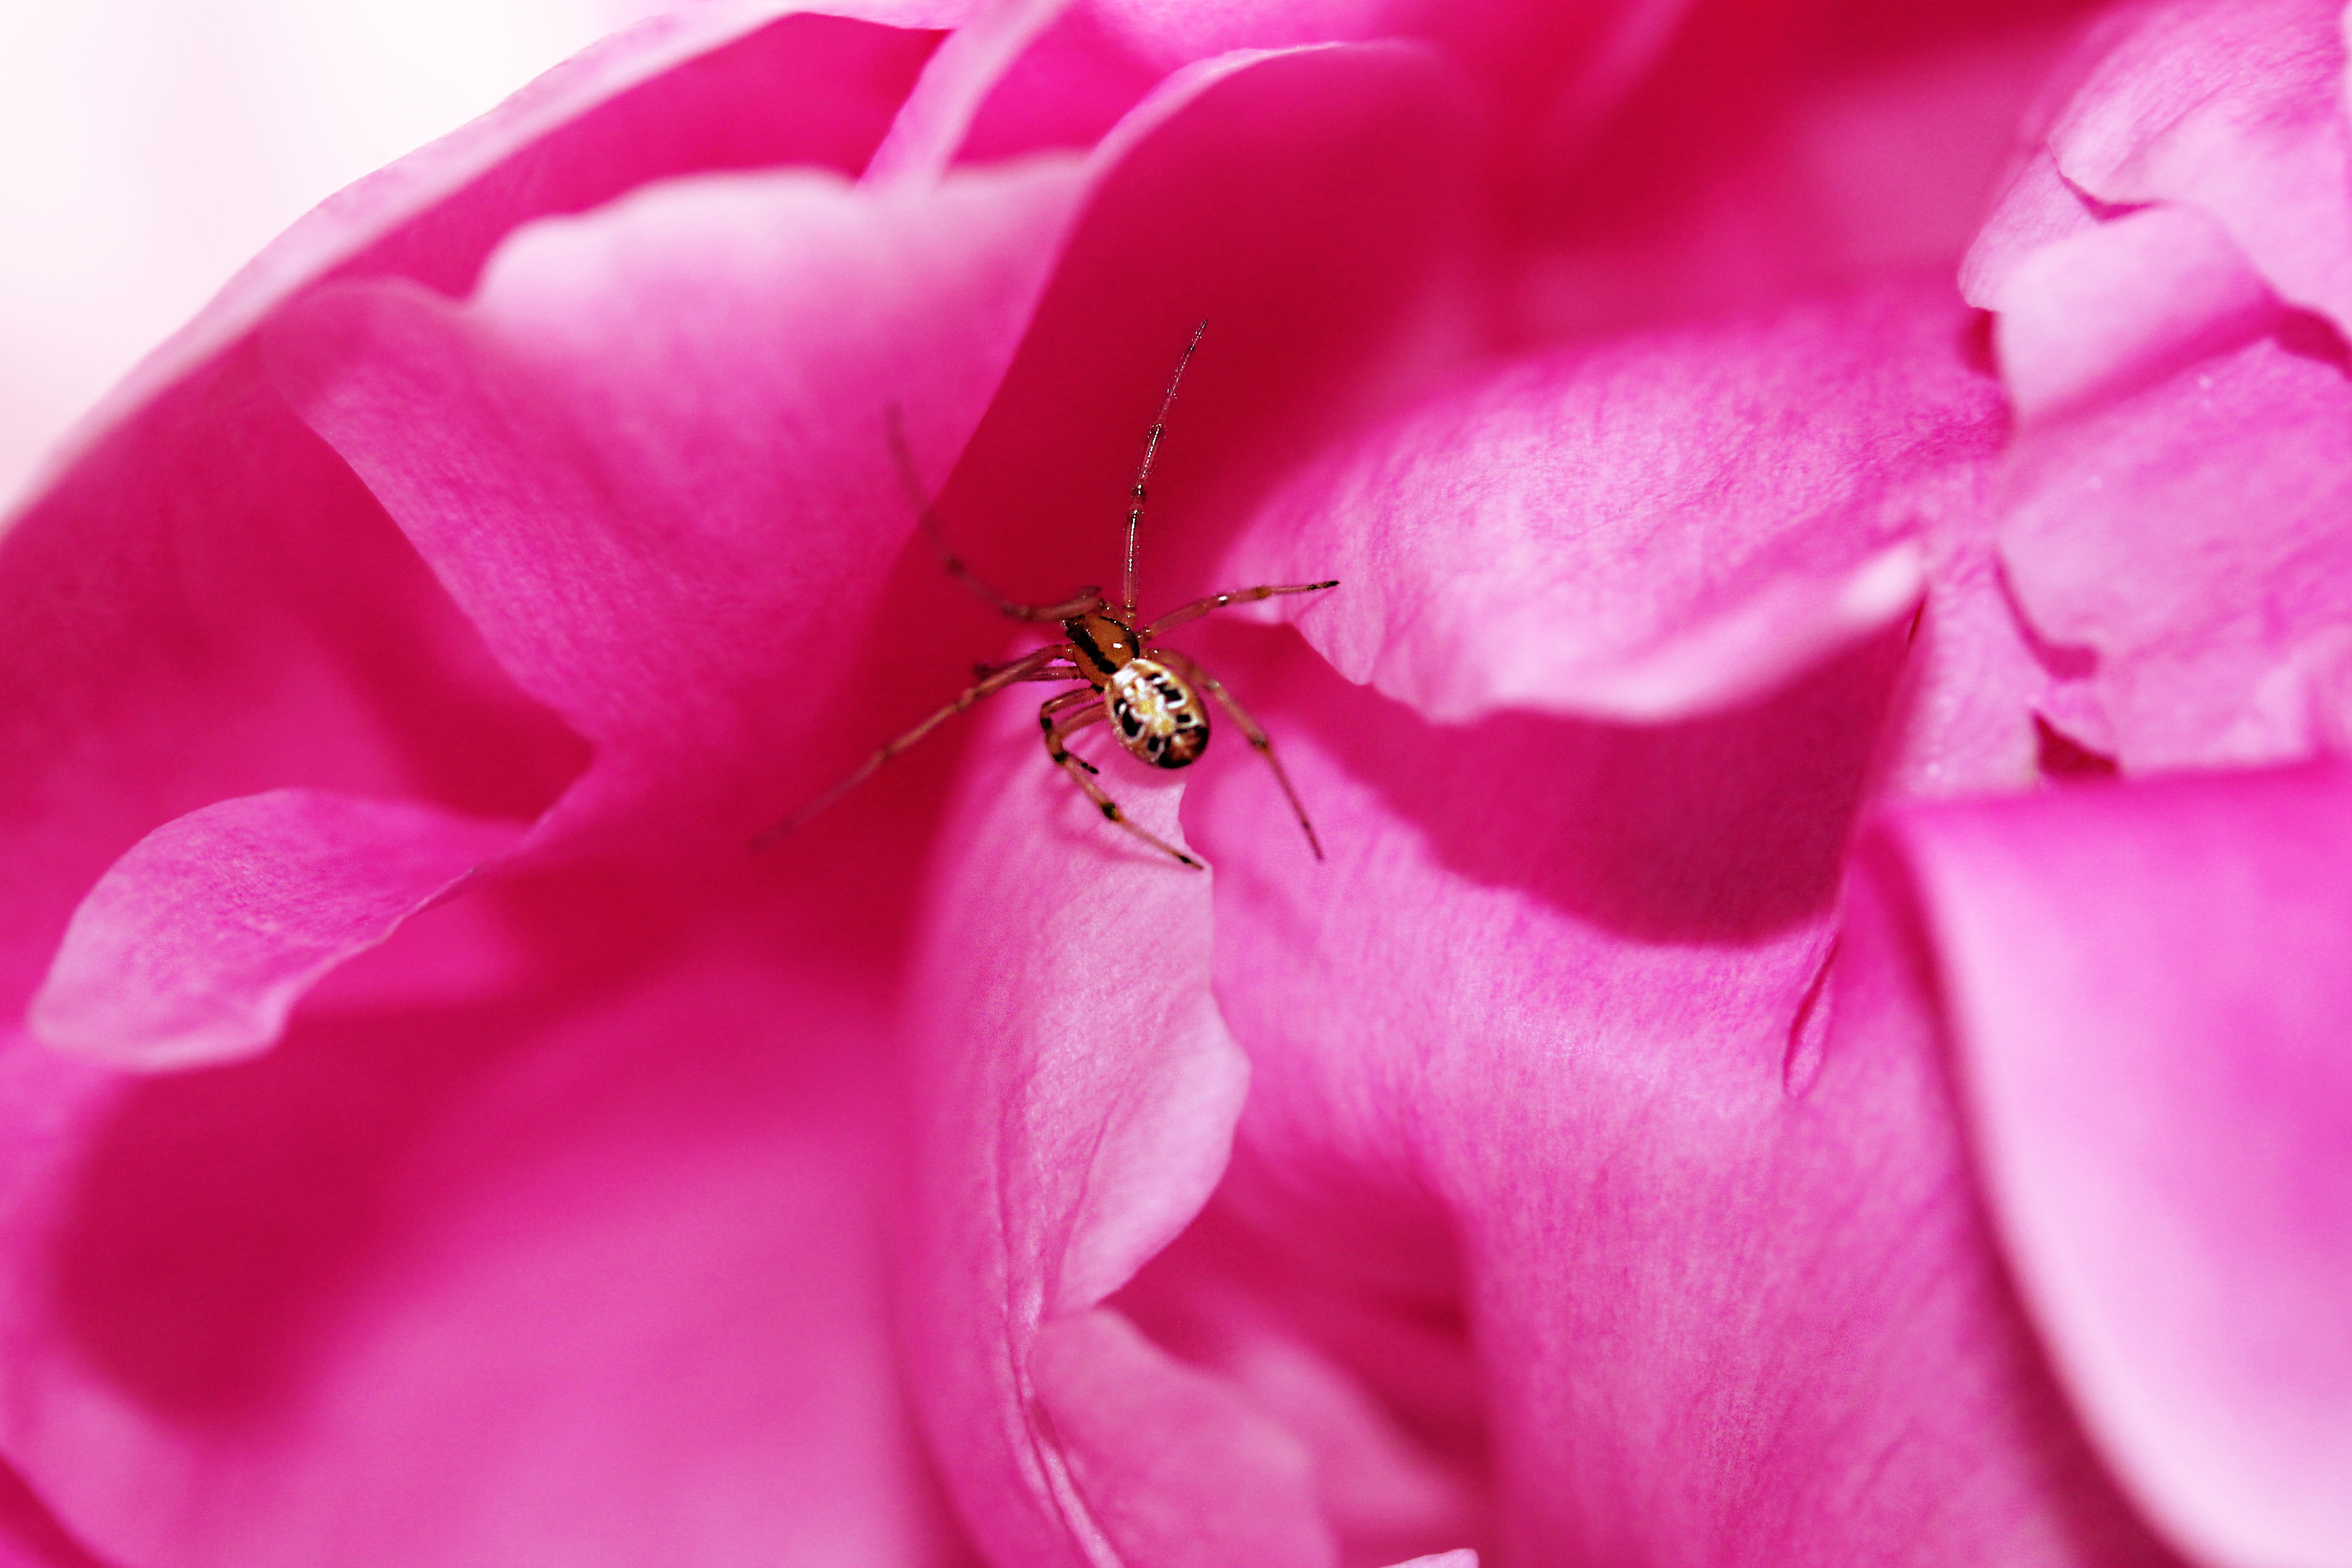
nature, blossom, plant, photography, flower, petal, bloom, rose, insect, macro, colorful, pink, close, flora, invertebrate, close up, spider, animals, detail, animal world, peony, macro photography, flowering plant, land plant